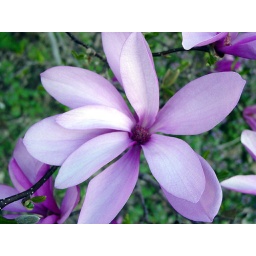
I'm not exactly sure what this is...it was taken in Dawes and it was a tree with flowers on it...